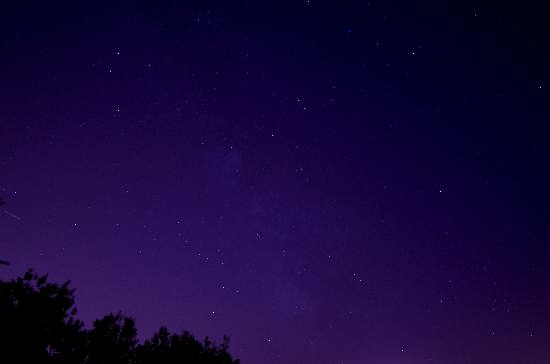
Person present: No